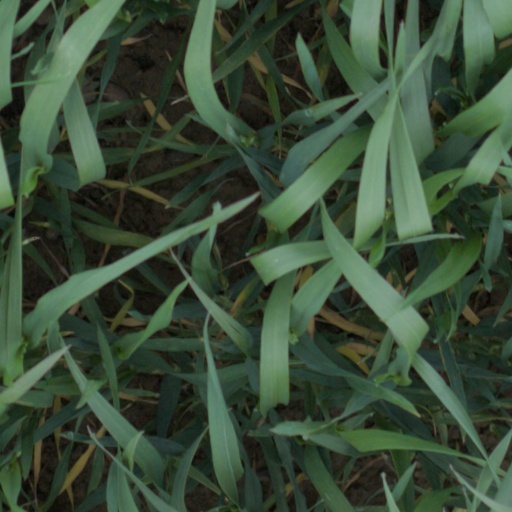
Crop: wheat